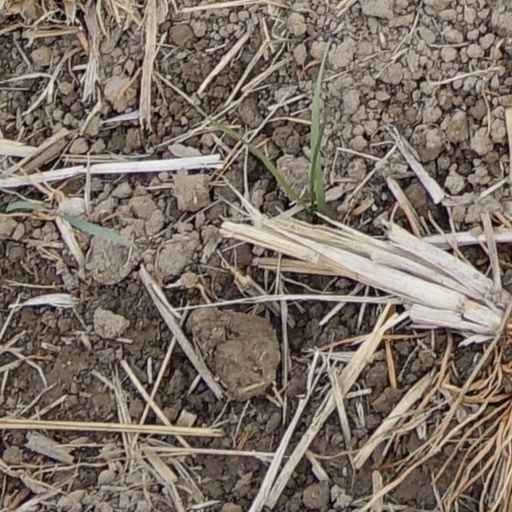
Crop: wheat